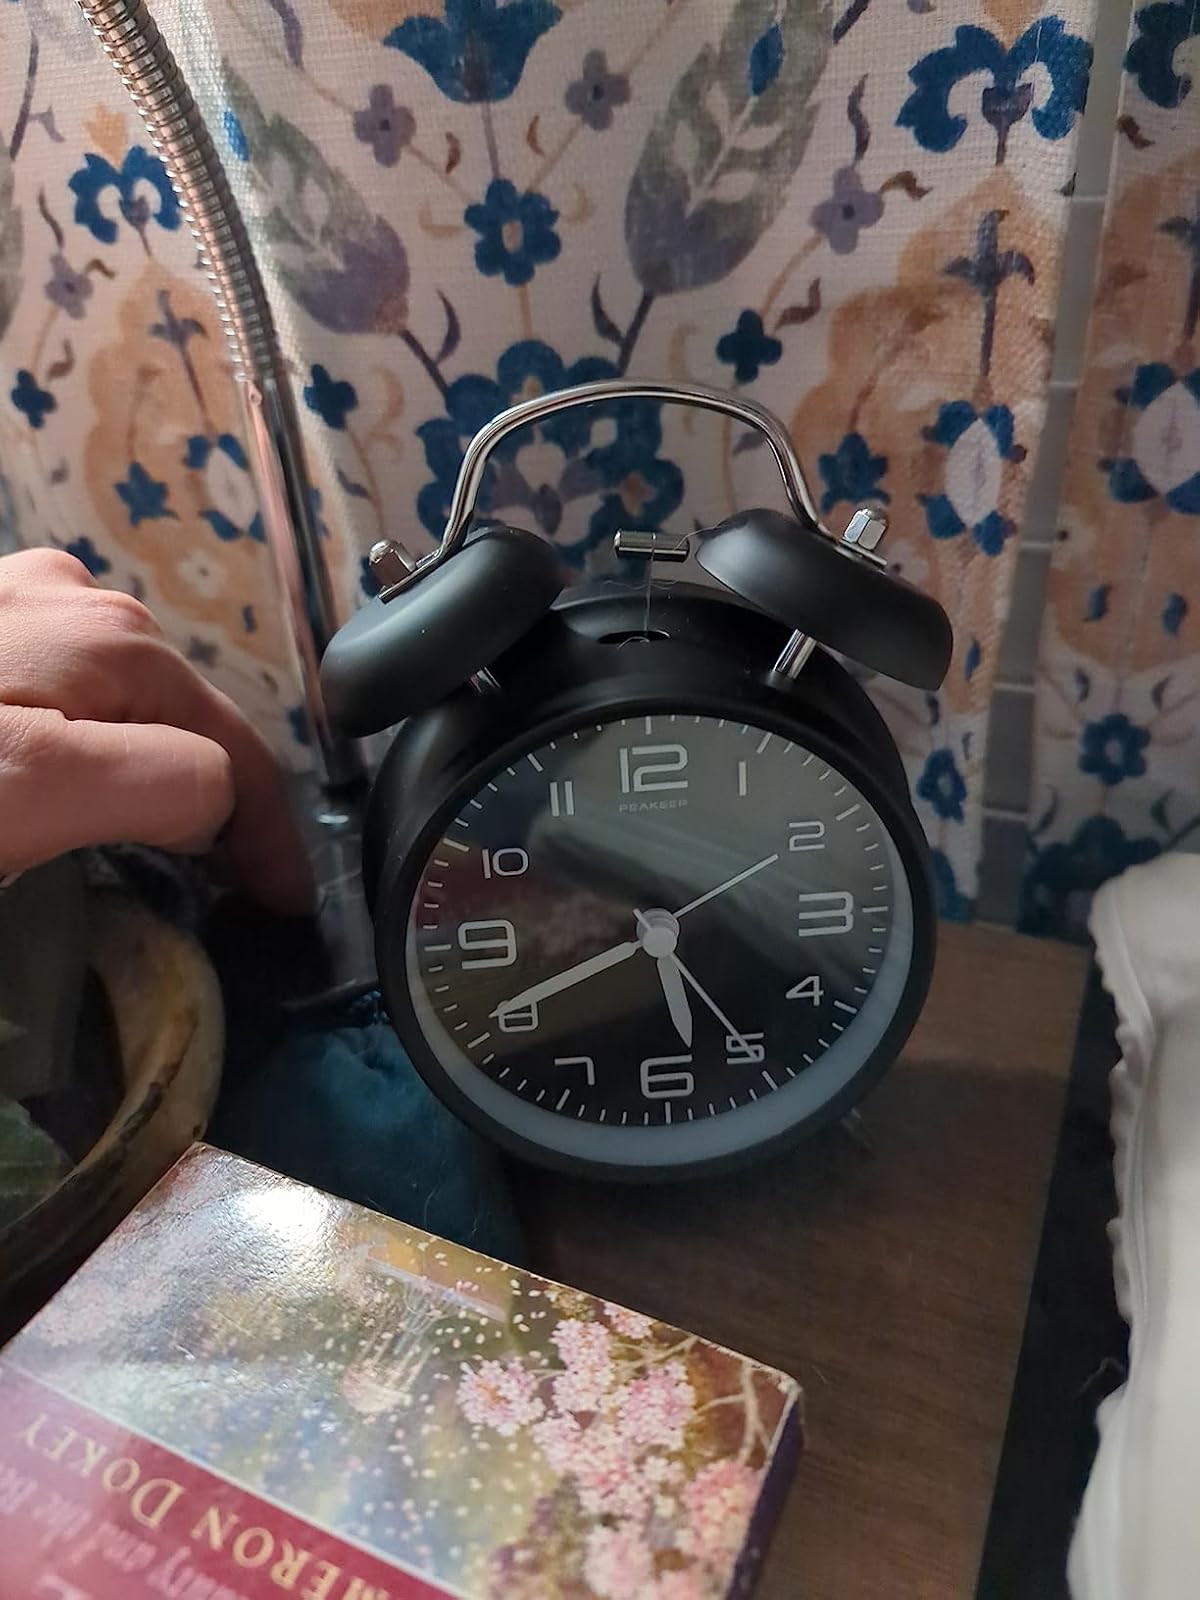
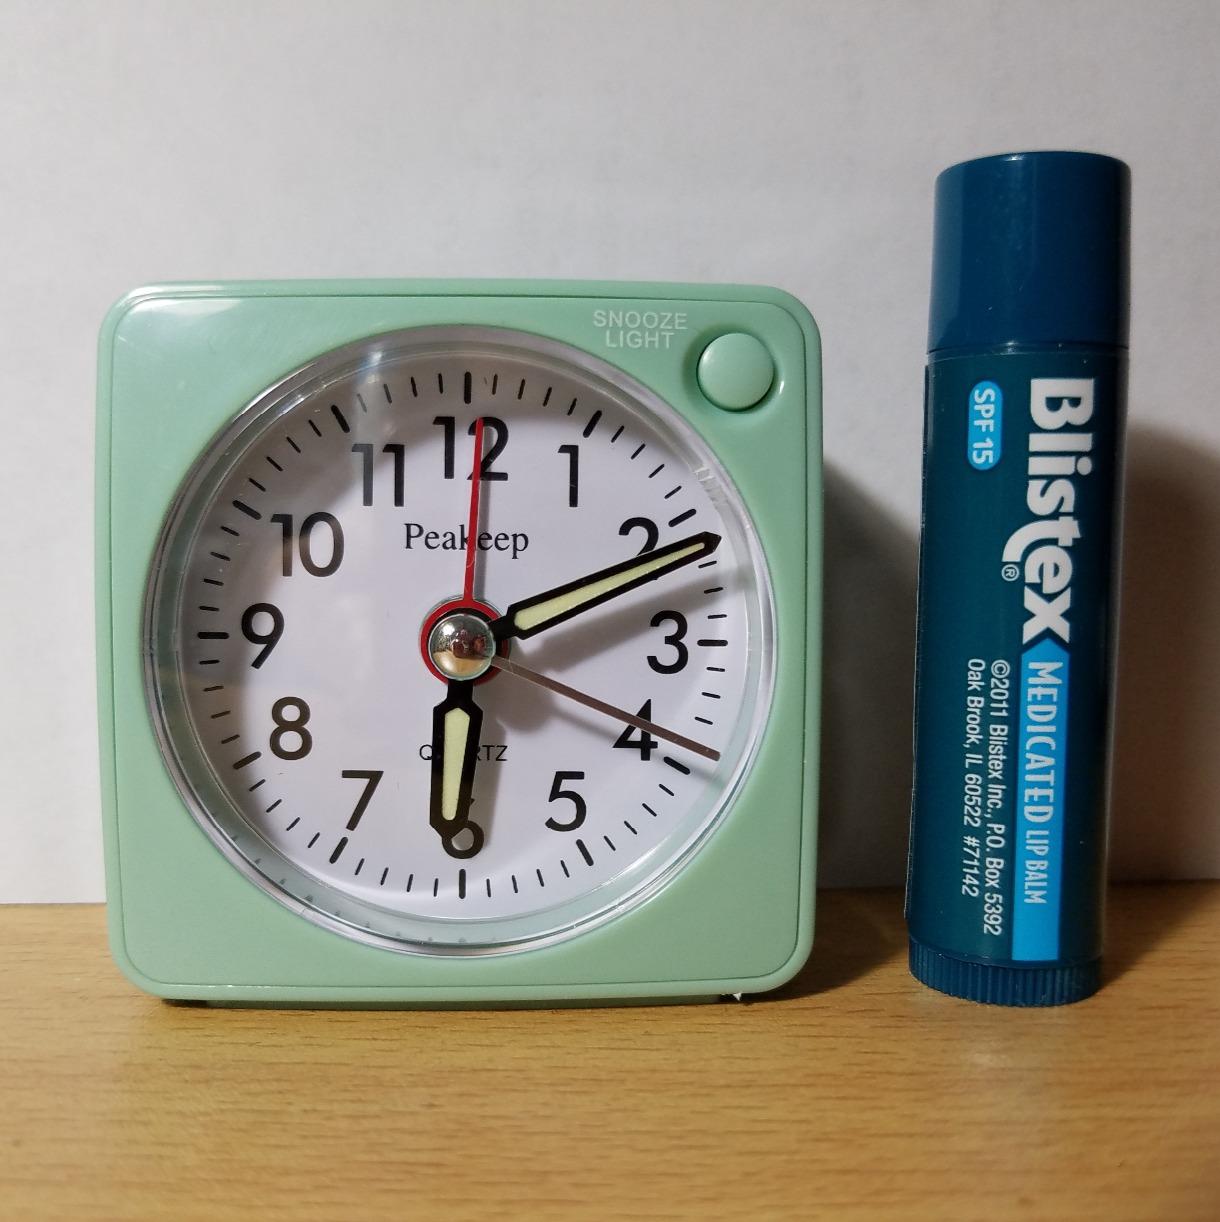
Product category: clock
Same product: no